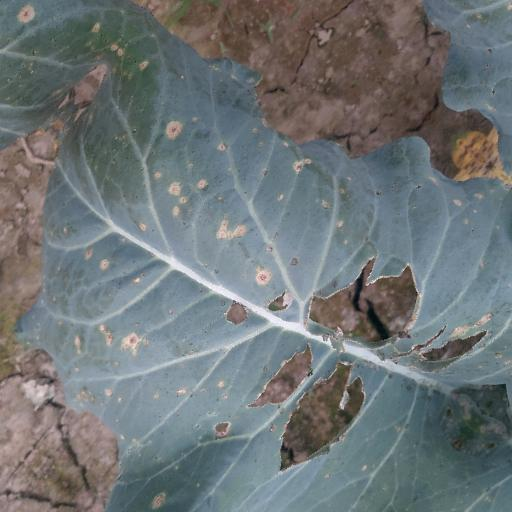
Label: Black Rot